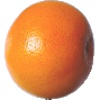
Label: Grapefruit Pink 1